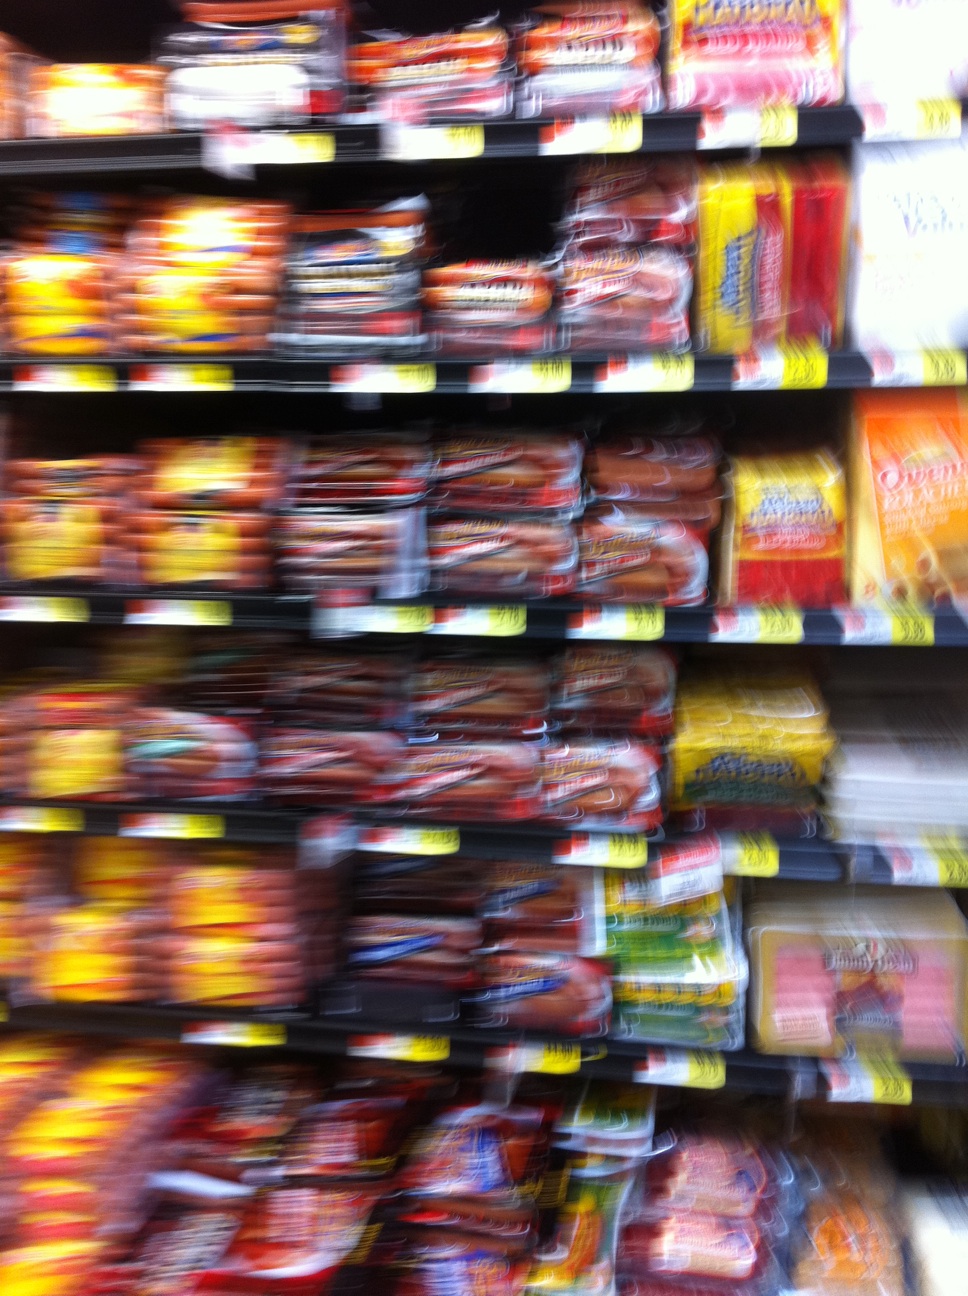Question: Way out of this cooler
Answer: unanswerable